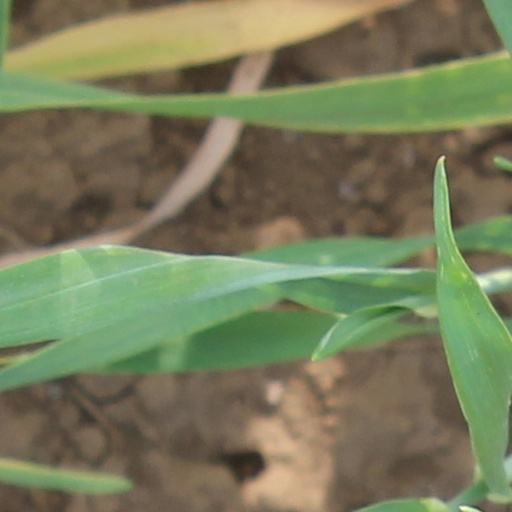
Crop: wheat